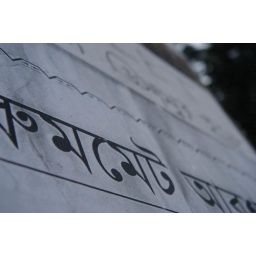
street signs in dhaka